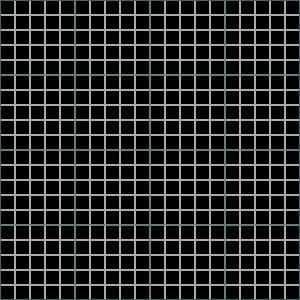
Le papier est une matière fabriquée à partir de feuilles vertes d’arbres, de fibres cellulosiques végétales. Il se présente sous forme de feuilles minces et est considéré comme un matériau de base dans les domaines de l’écriture, du dessin, de l’impression, de l’emballage et de la peinture. Il est également utilisé dans la fabrication de composants divers, comme les filtres.